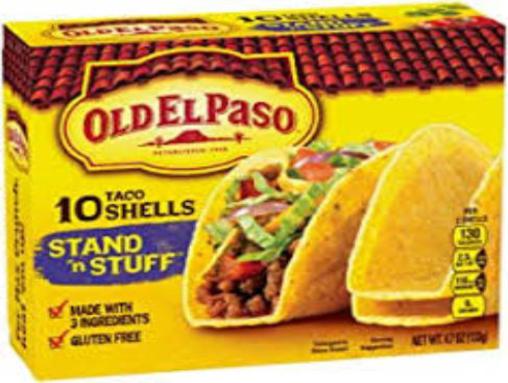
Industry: Food